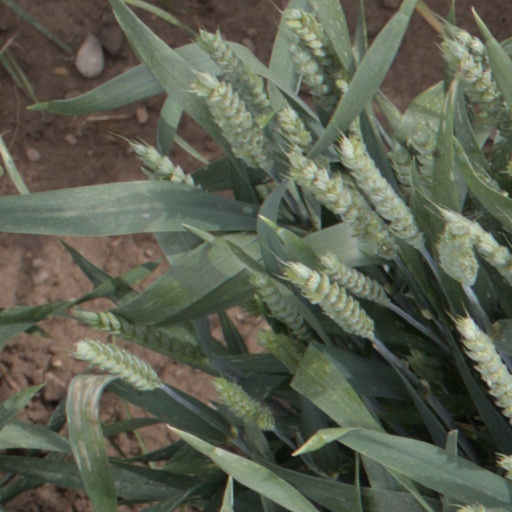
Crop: wheat